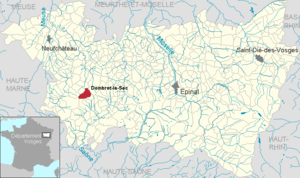
Dombrot-le-Sec dans le département des Vosges, Lorraine, France